Boise Weekly

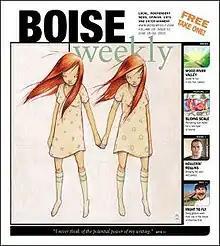

Boise Weekly is a newspaper in Boise, Idaho, United States. It was founded in 1992 by Andy and Debi Hedden-Nicely and Larry Regan.